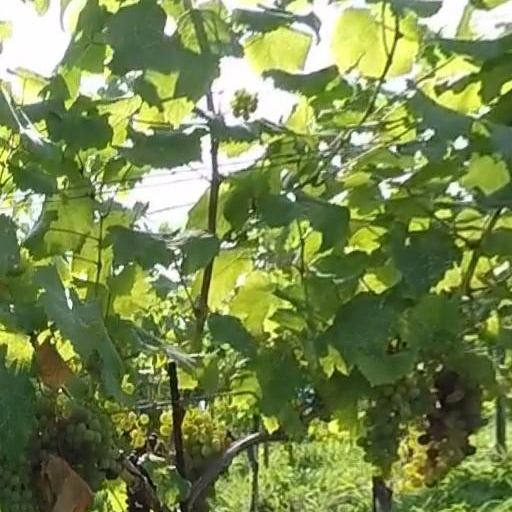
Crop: grape